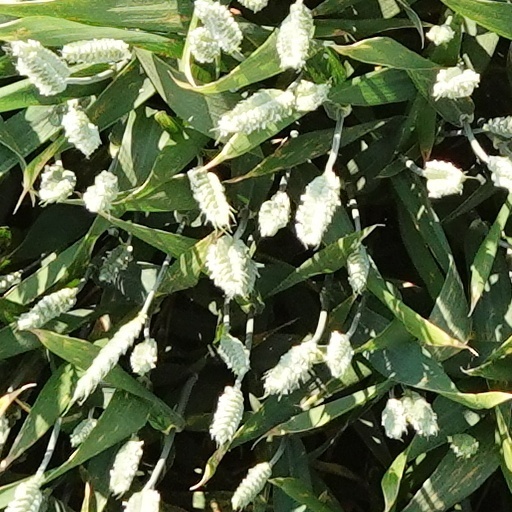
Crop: wheat